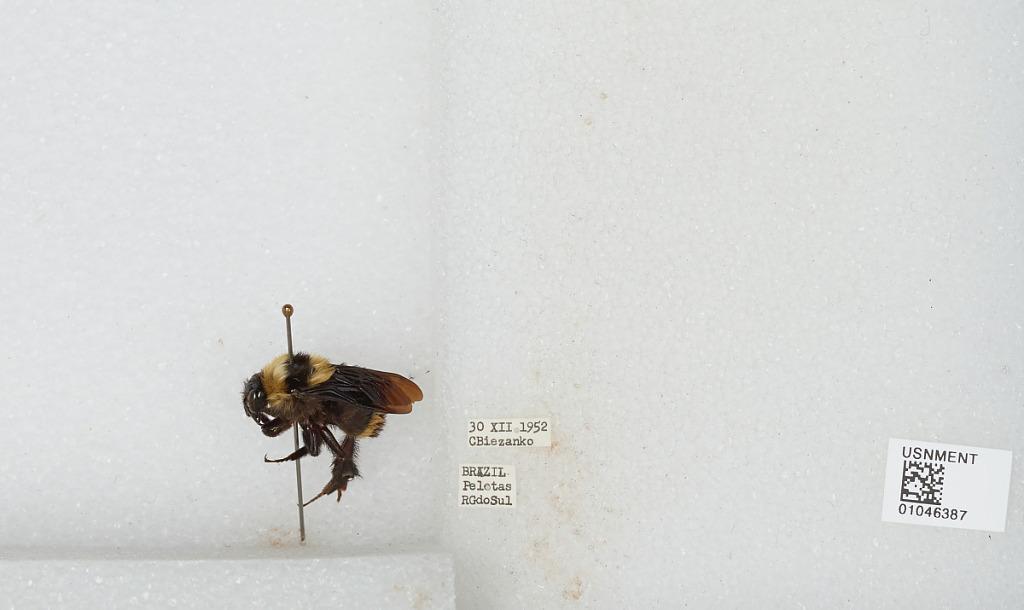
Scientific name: Bombus sp.
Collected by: C. Biezanko
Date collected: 1952-12-30
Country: Brazil
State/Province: Rio Grande do Sul
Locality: Pelotas